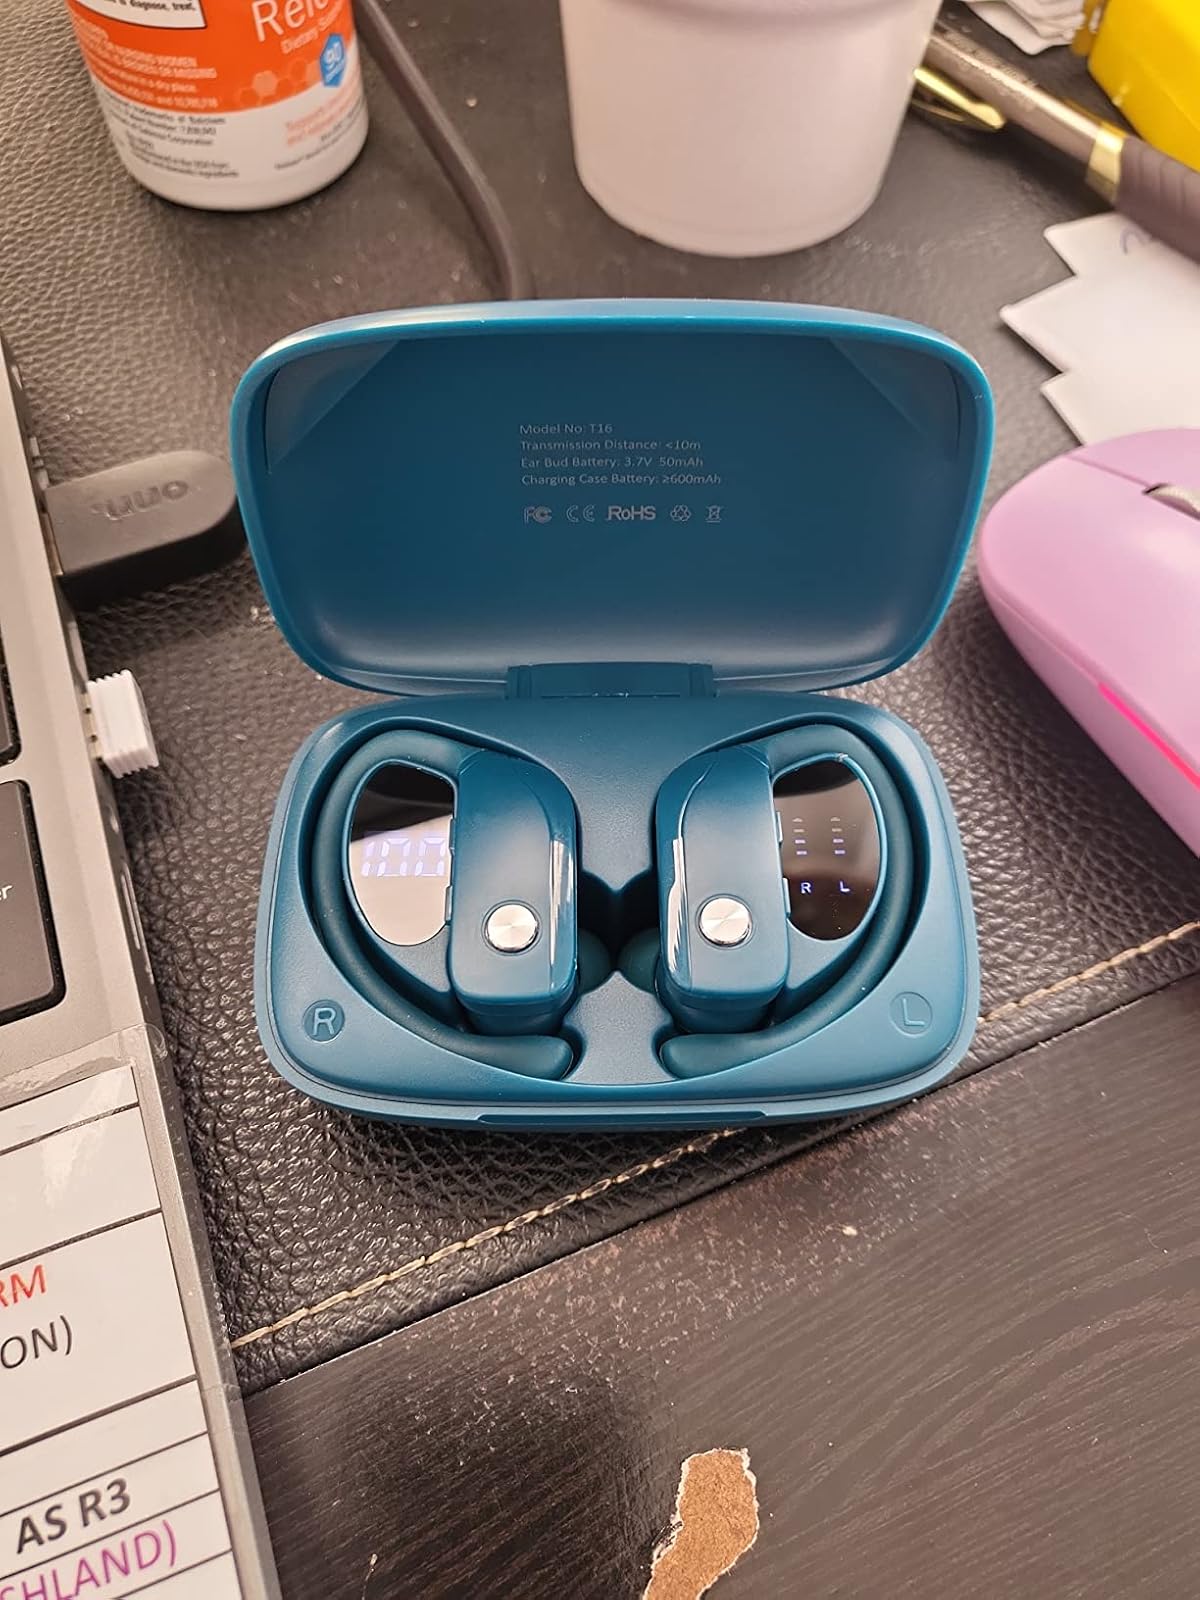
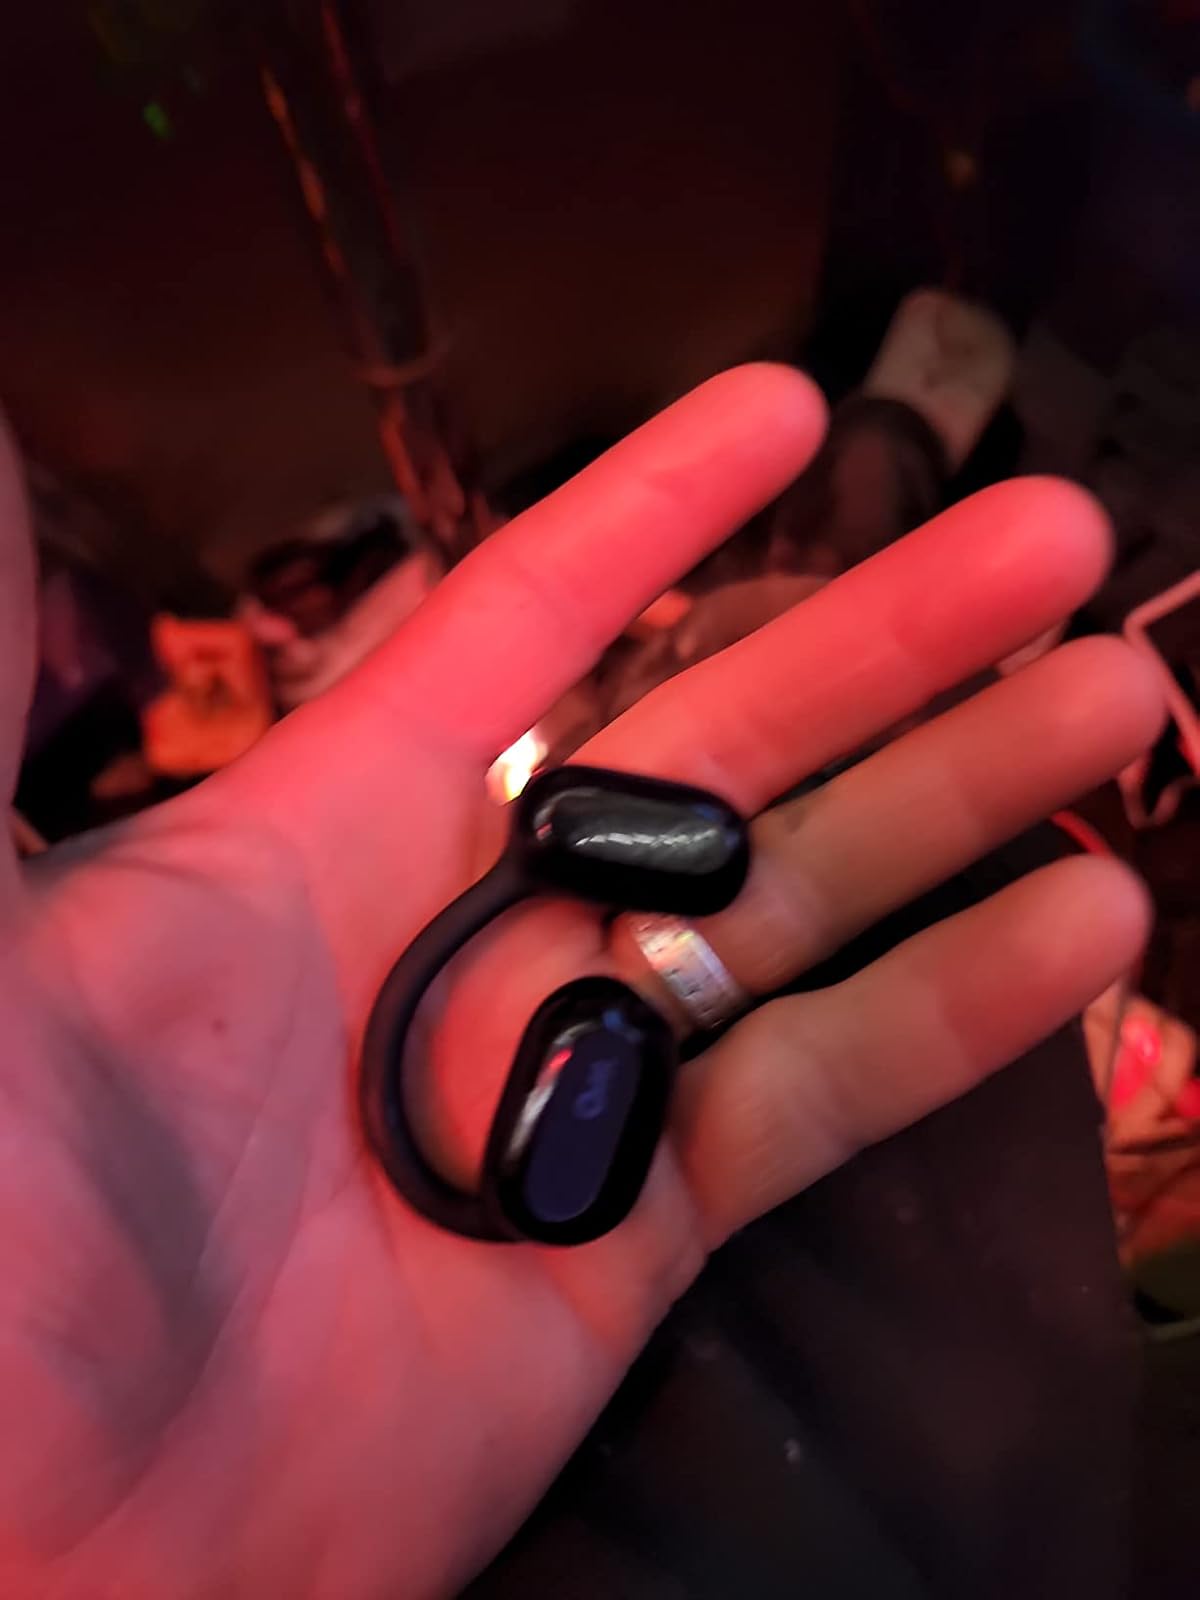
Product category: earbuds
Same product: no